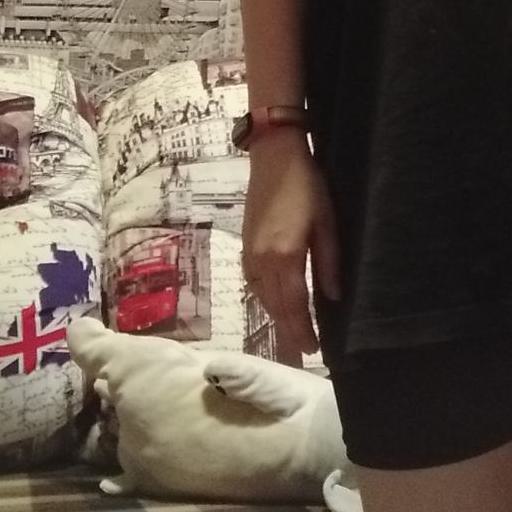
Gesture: no_gesture